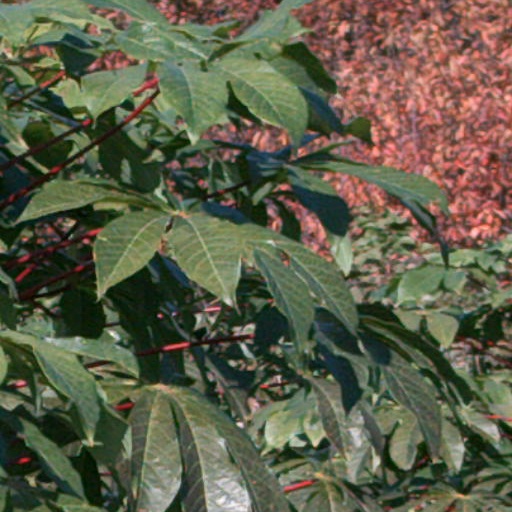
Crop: cassava